Sanai Choughade

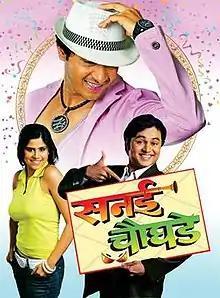
Theatrical release poster

Sanai Choughade is a 2008 Indian Marathi-language film directed by Rajeev Patil and produced by Deepti Shreyas Talpade. The film stars Shreyas Talpade, Subodh Bhave, Sai Tamhankar, Tushar Dalvi, Santosh Juvekar. The film was theatrically released on 20 June 2008.